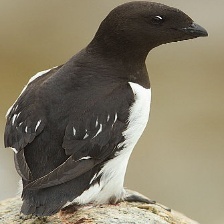
Species: LITTLE AUK
Scientific name: ALLE ALLE